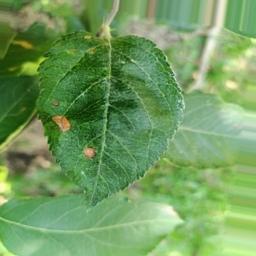
Label: Alternaria